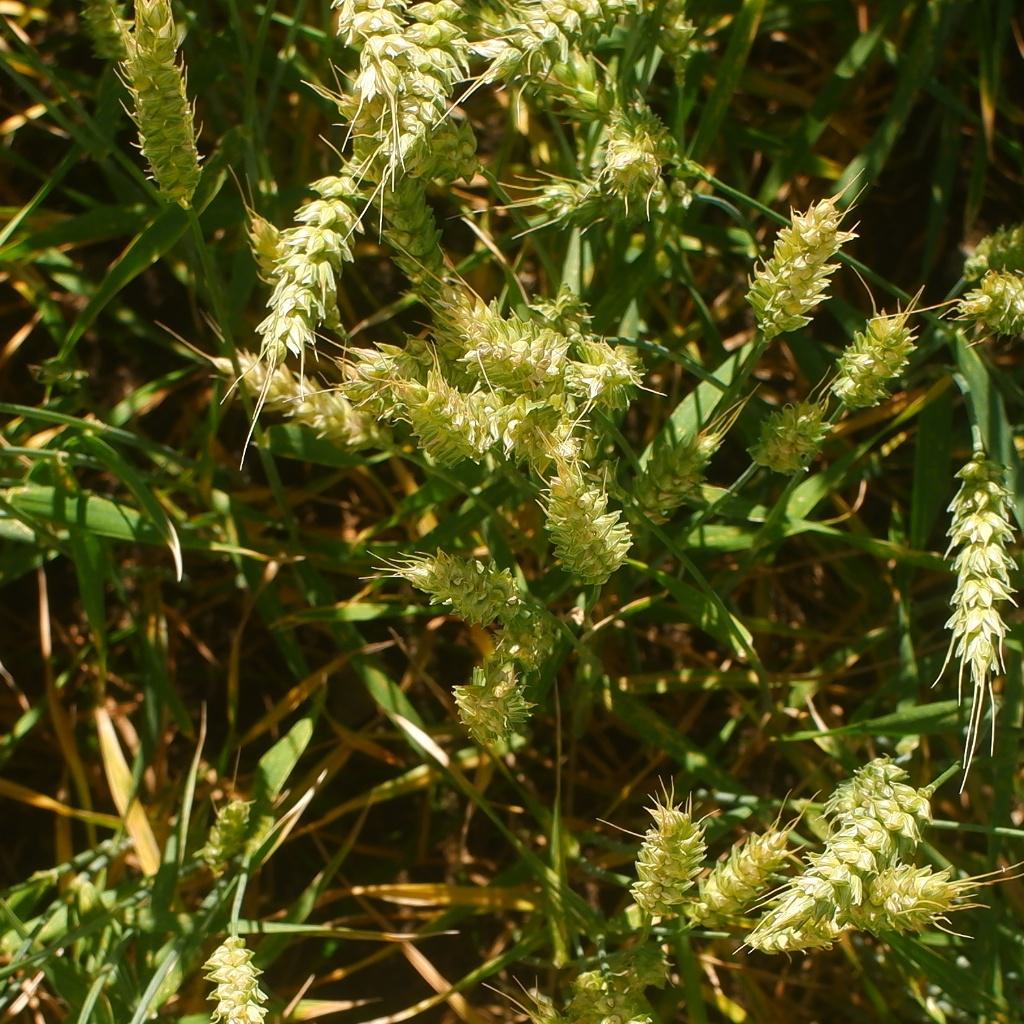
Country: Norway
Location: NMBU
Wheat development stage: Ripening